Jonathan Jäger

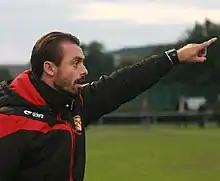
Jäger in 2016

Jonathan Jäger (born 23 May 1978) is a French former professional footballer who played as a striker.